Jens Lehmann

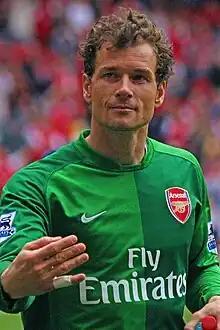
Lehmann playing for Arsenal in 2007

In the first league game of the 2007–08 season, Lehmann made a serious error after just 52 seconds, allowing David Healy to score for Fulham. However, Lehmann's blushes were spared late in the game as Arsenal won 2–1. In his second league match against Blackburn Rovers he fumbled a David Dunn shot to allow Blackburn to equalise, in a game that finished 1–1. On 24 August, the BBC reported that he returned to Germany to treat an Achilles tendon injury which he picked up during international duty against England, meaning Manuel Almunia took his place for Arsenal's third match.